Indian mathematics

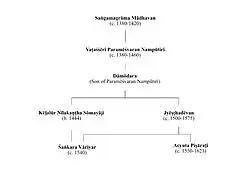
Chain of teachers of Kerala school of astronomy and mathematics

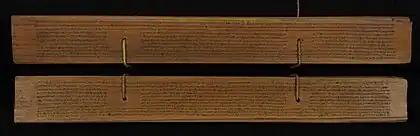
Pages from the Yuktibhasa c.1530

The Kerala school of astronomy and mathematics was founded by Madhava of Sangamagrama in Kerala, South India and included among its members: Parameshvara, Neelakanta Somayaji, Jyeshtadeva, Achyuta Pisharati, Melpathur Narayana Bhattathiri and Achyuta Panikkar. It flourished between the 14th and 16th centuries and the original discoveries of the school seems to have ended with Narayana Bhattathiri (1559–1632). In attempting to solve astronomical problems, the Kerala school astronomers "independently" created a number of important mathematics concepts. The most important results, series expansion for trigonometric functions, were given in Sanskrit verse in a book by Neelakanta called "Tantrasangraha" and a commentary on this work called "Tantrasangraha-vakhya" of unknown authorship. The theorems were stated without proof, but proofs for the series for "sine", "cosine", and inverse "tangent" were provided a century later in the work "Yuktibhāṣā" (c.1500–c.1610), written in Malayalam, by Jyesthadeva.